Ahmed Al-Sadoun

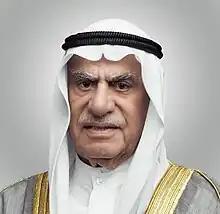
Official portrait, 2022

Ahmed Abdulaziz al-Sadoun (born November 12, 1934) is a Kuwaiti politician and activist who was the Speaker of the Kuwaiti National Assembly from June 20, 2023 to February 15, 2024. He was previously the speaker from 1985 to 1999, from February 2012 until it was declared that the February 2012 elections were invalid and from October 2022 until it was declared in March 2023 that the September 2022 elections were invalid. He is the leader of the oppositional Popular Action Bloc in the Assembly and served for eight terms.